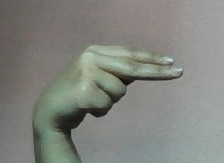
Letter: ain